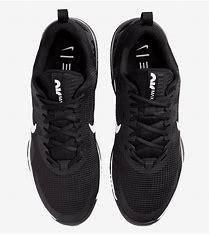
Brand: Nike
Model: Air Max Alpha 5